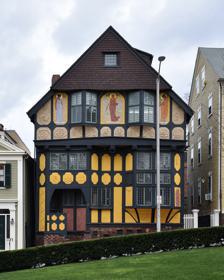
Building: Fleur-de-lys Studios
Country: United States of America
Year built: 1885
United States historic place Fleur-de-Lys Studios U.S. National Register of Historic Places U.S. National Historic Landmark U.S. National Historic Landmark District Contributing Property Front elevation, 2020 Show map of Rhode Island Show map of the United States Interactive map showing the location of Fleur-de-Lys Studios Location 7 Thomas St., Providence, Rhode Island Coordinates 41°49′40″N 71°24′33″W / 41.82778°N 71.40917°W / 41.82778; -71.40917 Built 1885 Architect Edmund Russell Willson, et al. Architectural style Tudor Revival Part of College Hill Historic District ( ID70000019 ) NRHP reference No. 92001886 Significant dates Added to NRHP October 5, 1992 Designated NHL October 5, 1992 Designated NHLDCP November 10, 1970 The Fleur-de-Lys Studios , also known as Fleur-de-Lis Studios or Sydney Burleigh Studio , is a historic art studio, and an important structure in the development of the Arts and Crafts Movement in the United States.  It is located at 7 Thomas Street in the College Hill neighborhood of Providence, Rhode Island .  It was designed by Sydney Burleigh and Edmund R. Willson , and built in 1885.  It was added to the National Register of Historic Places and designated a National Historic Landmark in 1992. In addition, it is part of the College Hill Historic District . Description The studio is a 2 + 1 ⁄ 2 -story wood-frame building, set on the densely built north side of Thomas Street, opposite the First Baptist Meetinghouse (also a National Historic Landmark ).  Its main facade is half-timbered , with elaborately stuccoed sections filling the spaces between the timbers.  On the first level, there are two bays, that on the right with a grouping of six casement windows in two tiers of three, of different sizes at each tier.  The left bay has a recessed entranceway, topped by a row of stucco panels and windows above.  The second level projects slightly, and has paired casement windows that project in a manner resembling a folding screen.  On either side and in between these two sections are colored panels bearing allegorical representations of Sculpture, Painting, and Architecture.  The triangular gable area above this level is shingled, with a recessed square window just below the gable point. The interior is relatively simple, with an enclosed stair rising on the left side of the building to a mezzanine level, a full second floor, and the attic area.  The first floor is divided, with a classroom and reception area in the south, and a studio space on the north side.  A staircase in the northwest corner leads from the studio to the mezzanine.  The mezzanine is open, with a small studio space over the entrance.  Smaller studio spaces occupy the second floor and attic level. The building was a design collaboration between the artist Sydney Richmond Burleigh (1853-1931) and the architect Edmund R. Willson (1853-1906), and was built in 1885–86 in a collaborative effort involving both local builders and a local version of the London -based Art Workers Guild established by Burleigh. Among the artists contributing to the decoration was Charles Walter Stetson . The building drew immediate notice in architectural publications in recognition for its unification of useful and ornamental arts. George William Whitaker , known as the "Dean of Providence Painters," shared space with Burleigh in the studio during the late 1800s. In 1939, the structure was deeded to the Providence Art Club by Burleigh's widow. In accordance with the stipulation of her gift, the space is still used for artists studios. In popular culture Horror writer H. P. Lovecraft made the Fleur-de-Lys building the residence of his character Henry Anthony Wilcox , a young artist and sculptor, in his famous tale " The Call of Cthulhu ." It's described as "a hideous Victorian imitation of seventeenth-century Breton architecture which flaunts its stuccoed front amidst the lovely colonial houses on the ancient hill, and under the very shadow of the finest Georgian steeple in America". Bertrand K. Hart , then literary editor of the Providence Journal and author of a regular column, "The Sideshow", read the story in an anthology, T. Everett Harre's Beware After Dark! (1929) and was astounded to find that Wilcox's residence (7 Thomas Street) was the same as the address where he had once resided. Feigning to offense, he vowed in his column of November 30, 1929, to send a ghost to Lovecraft's home at 3 a.m. to scare him; Lovecraft promptly wrote the poem "The Messenger" at 3 a.m. that night. Hart published the poem in his column of December 3. See also Rhode Island portal National Register of Historic Places listings in Providence, Rhode Island List of National Historic Landmarks in Rhode Island Angela O'Leary , American artist said to haunt the Fleur-de-Lys building References